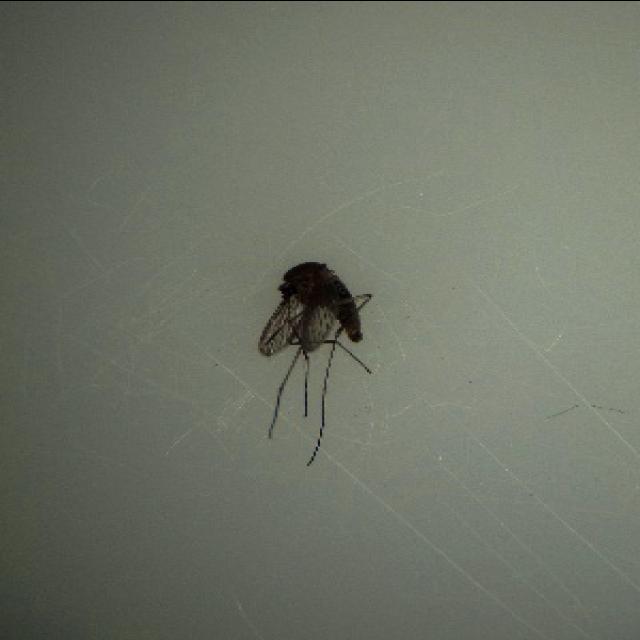
Species: culex_tritaeniorhynchus